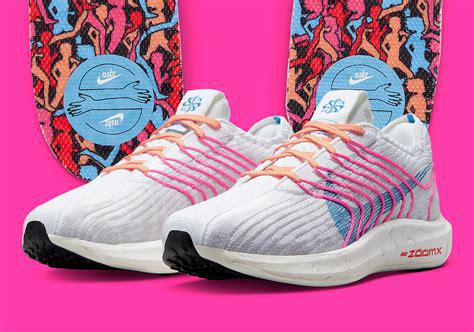
Brand: Nike
Model: Pegasus Turbo Next Nature